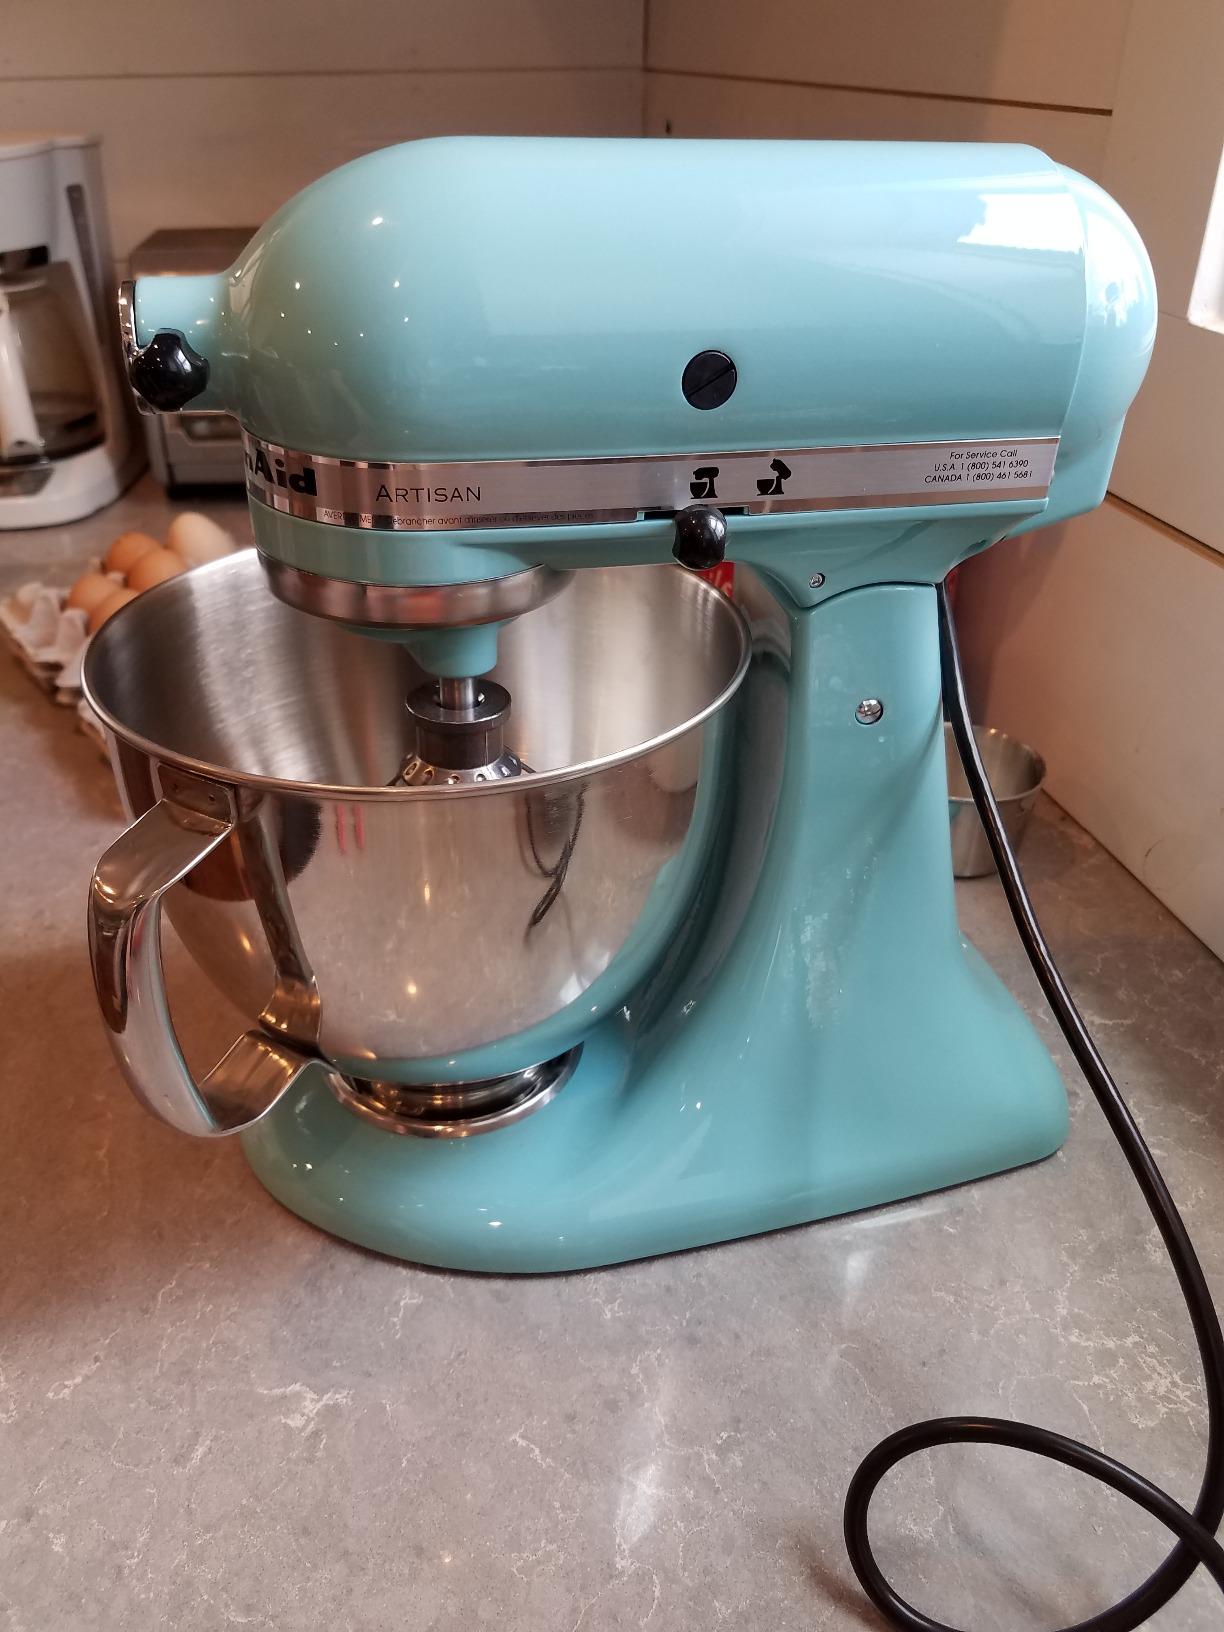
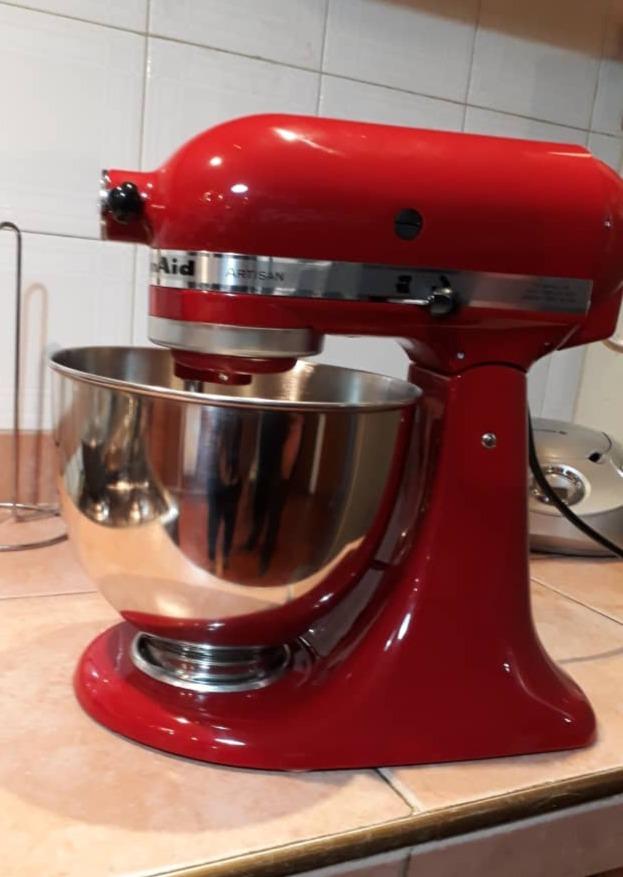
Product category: items_mixer
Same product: no